Trigger Mortis

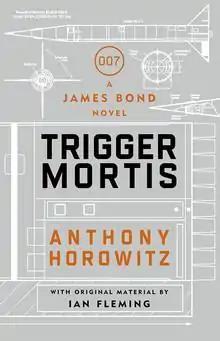
First edition cover

Trigger Mortis is a 2015 James Bond novel written by Anthony Horowitz, and commissioned by the estate of Bond's creator Ian Fleming, which was published on 8 September 2015.